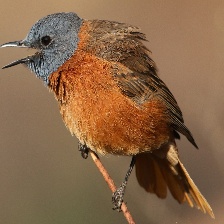
Species: CAPE ROCK THRUSH
Scientific name: MONTICOLA RUPESTRIS